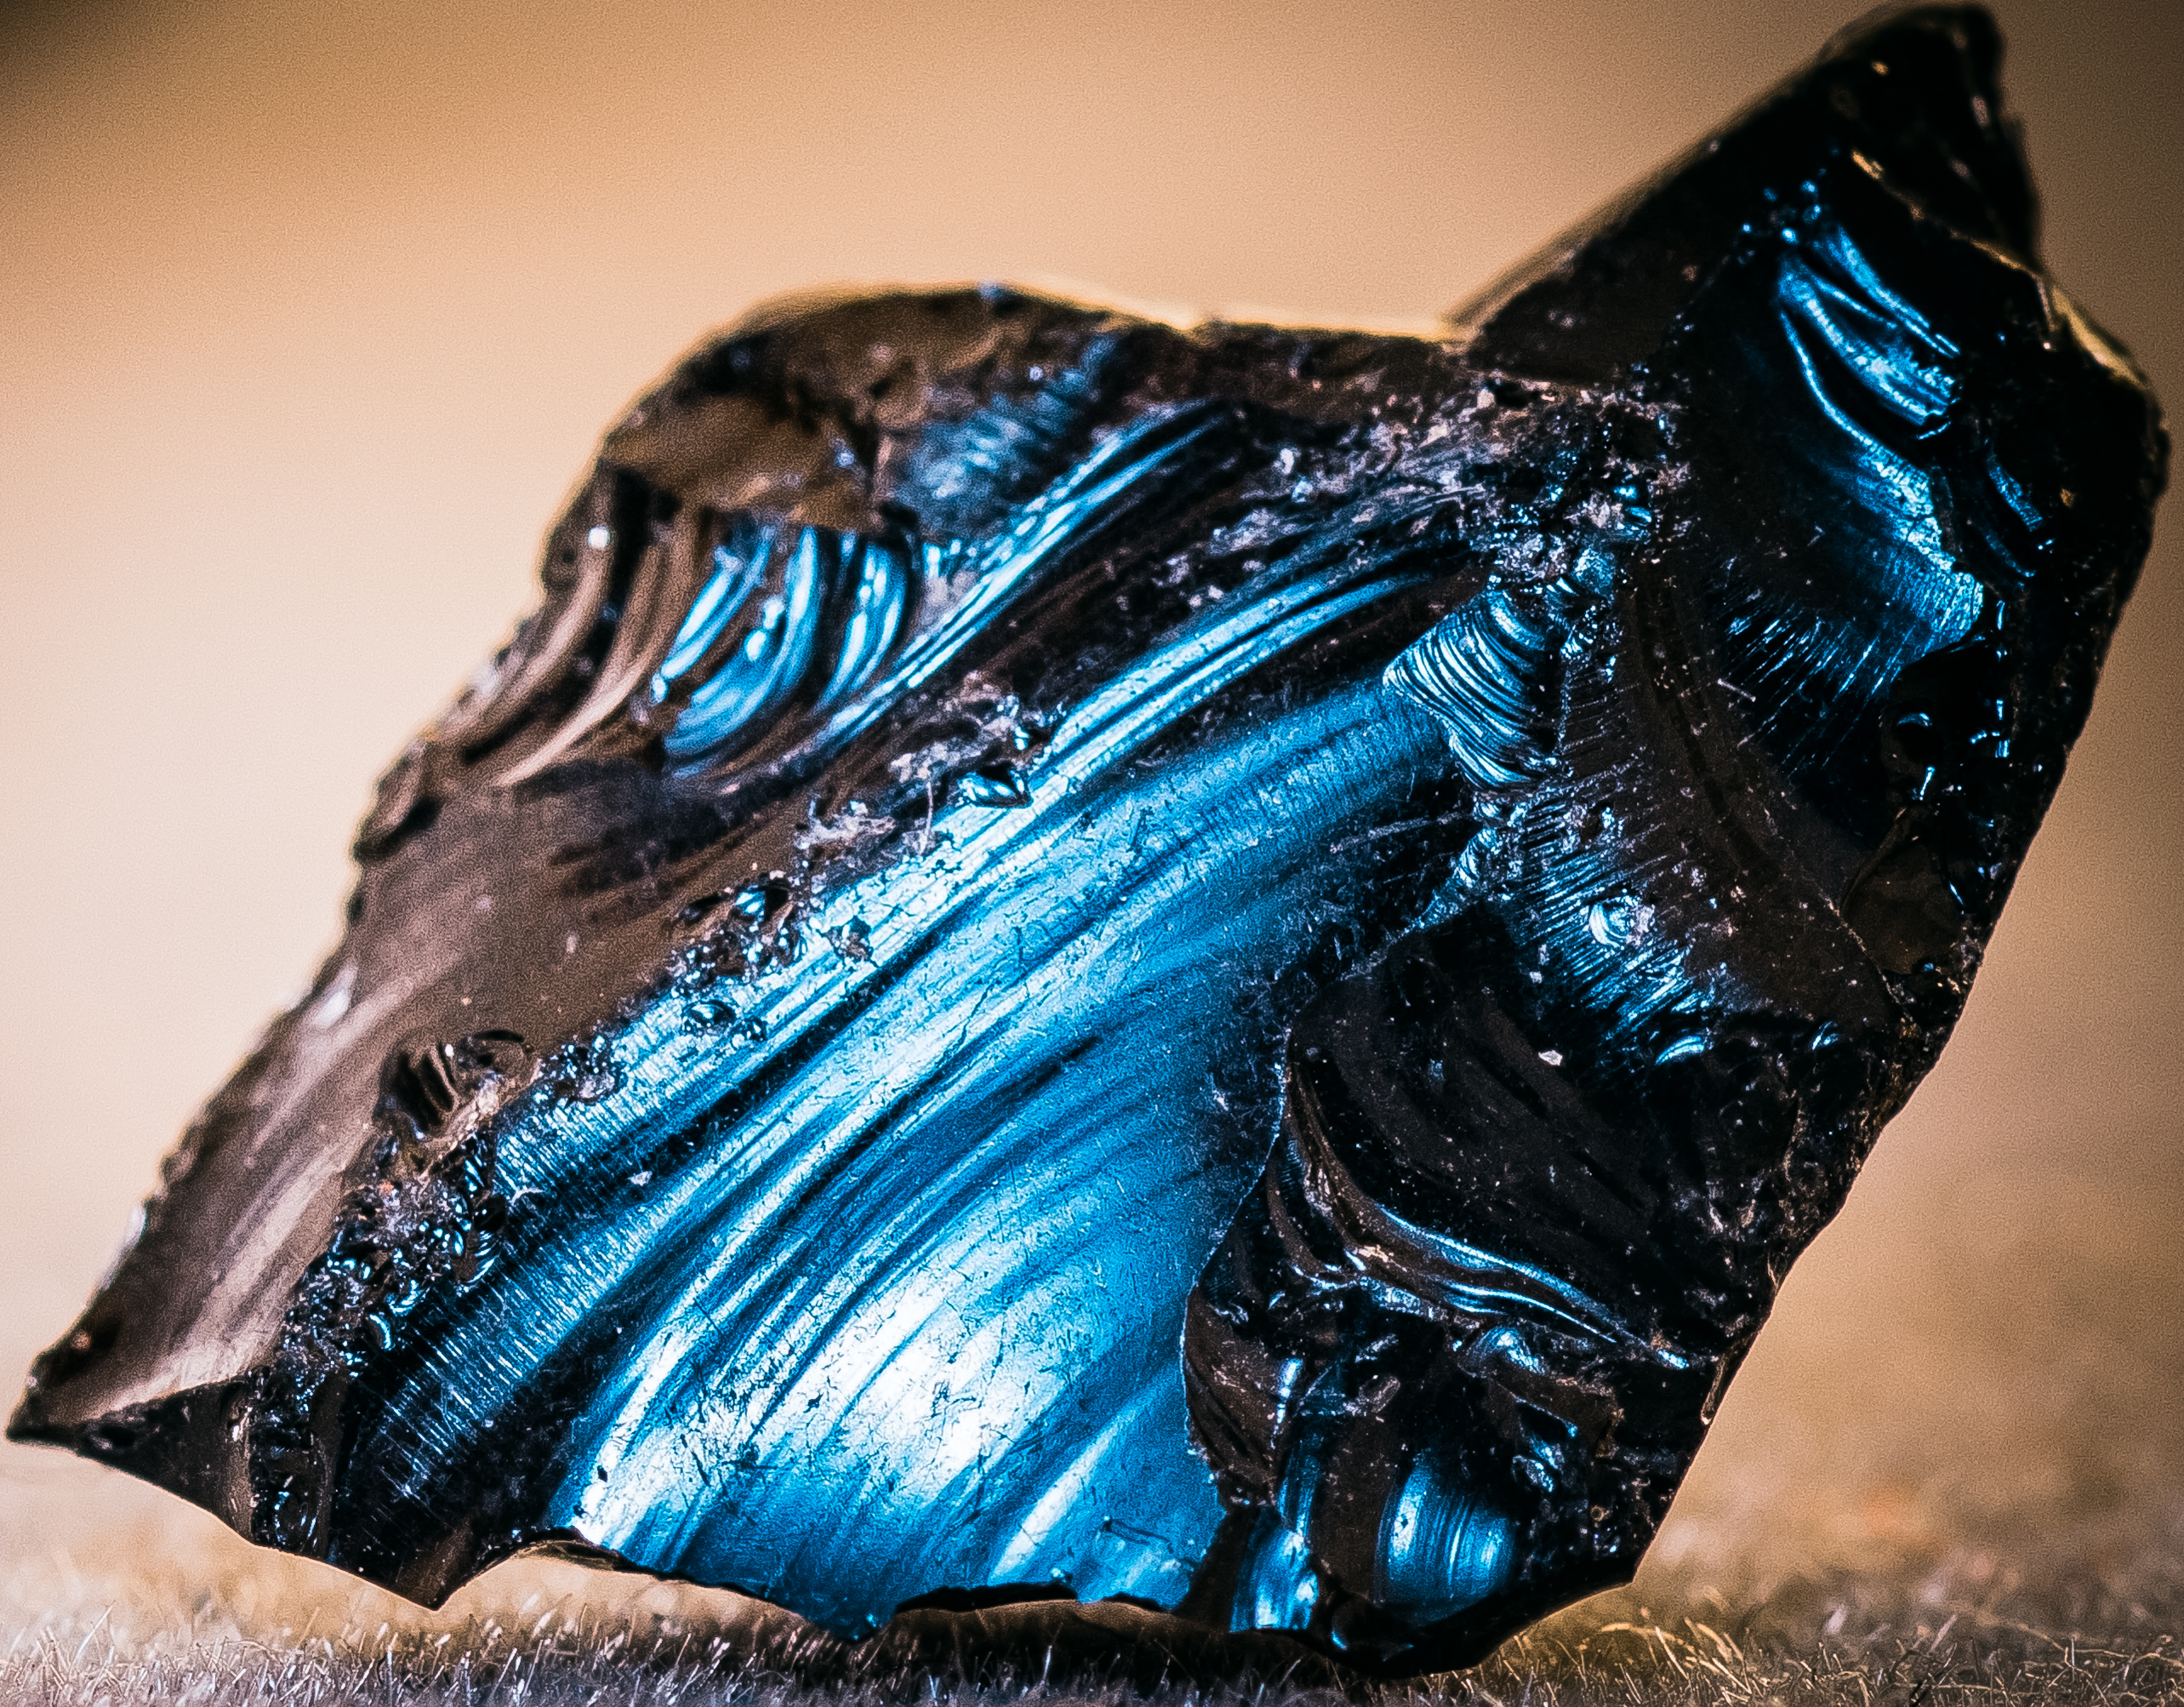
technology, photography, color, blue, black, material, close up, art, cool image, hmm, obsidian, 272e, slta57, tamron90mmf28, macromodays, ancienttechnology, stonetool, macro photography